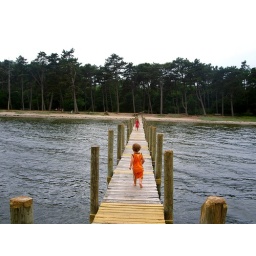
my son running after his sister. this is in denmark close to where their grandma lives. getting dark soon.